History of Singapore

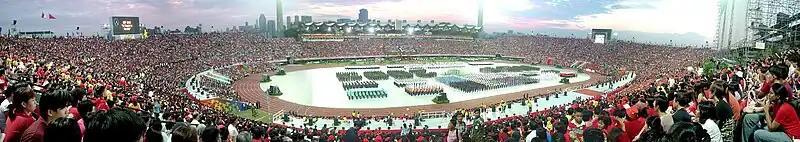
The country celebrates its National Day on 9 August each year.

The election for the Legislative Assembly held on 2 April 1955 was a closely fought affair, with several new political parties joining the fray. Unlike previous elections, voters were automatically registered, expanding the electorate to around 300,000. The SPP was soundly defeated in the election, winning only four seats. The newly formed, left-leaning Labour Front was the biggest winner with ten seats and it formed a coalition government with the UMNO-MCA Alliance, which won three seats. Another new party, the People's Action Party (PAP), won three seats.